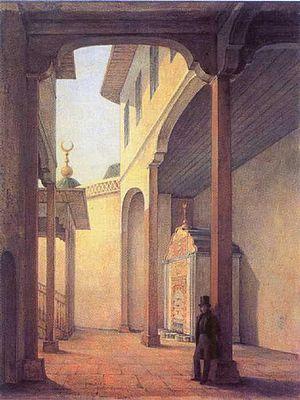
La Fontaine de Bakhtchissaraï est un poème d'Alexandre Pouchkine publié en 1824.